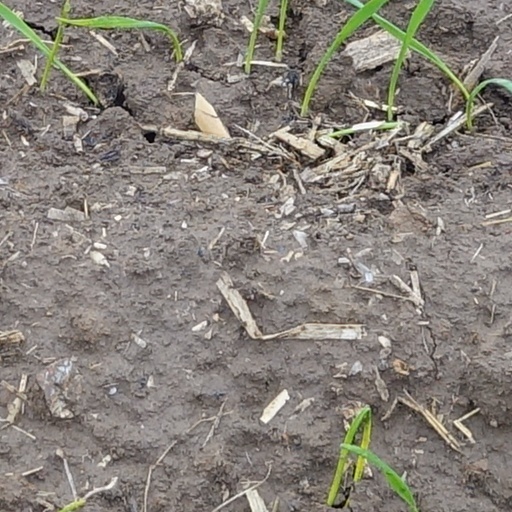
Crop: wheat